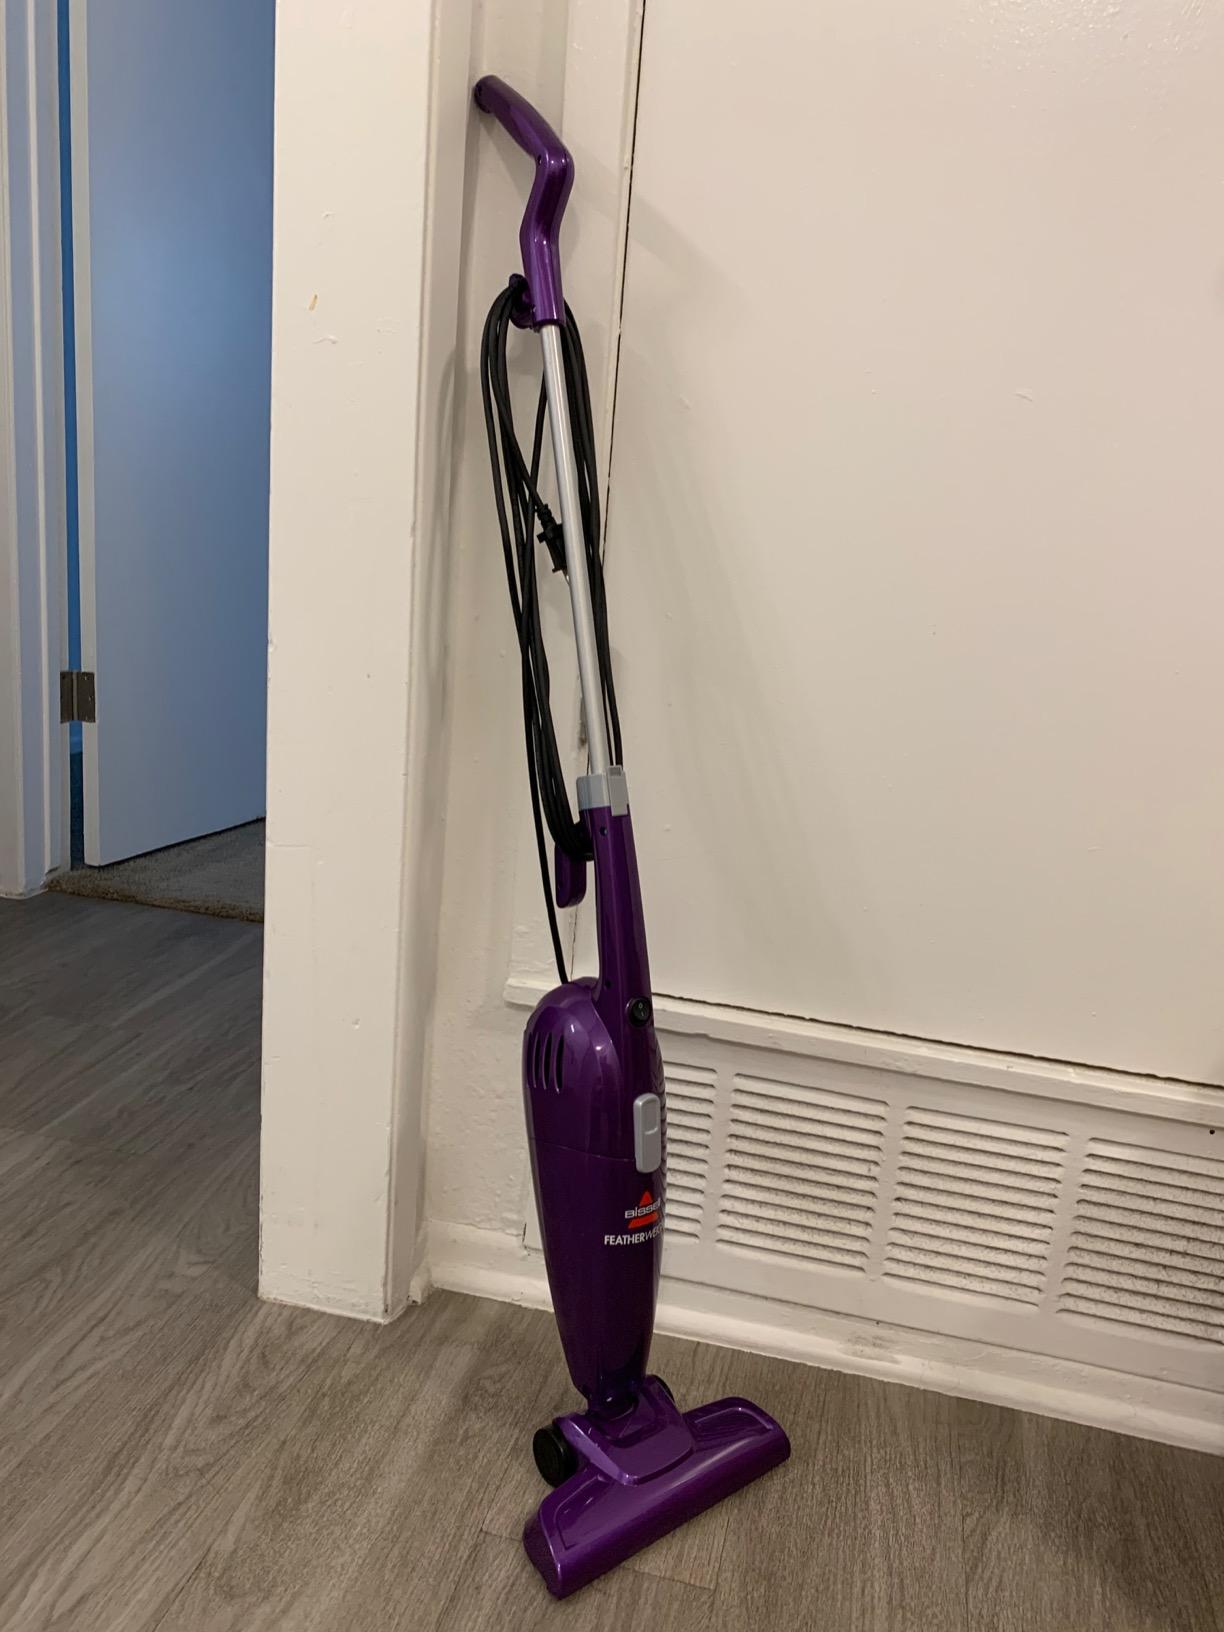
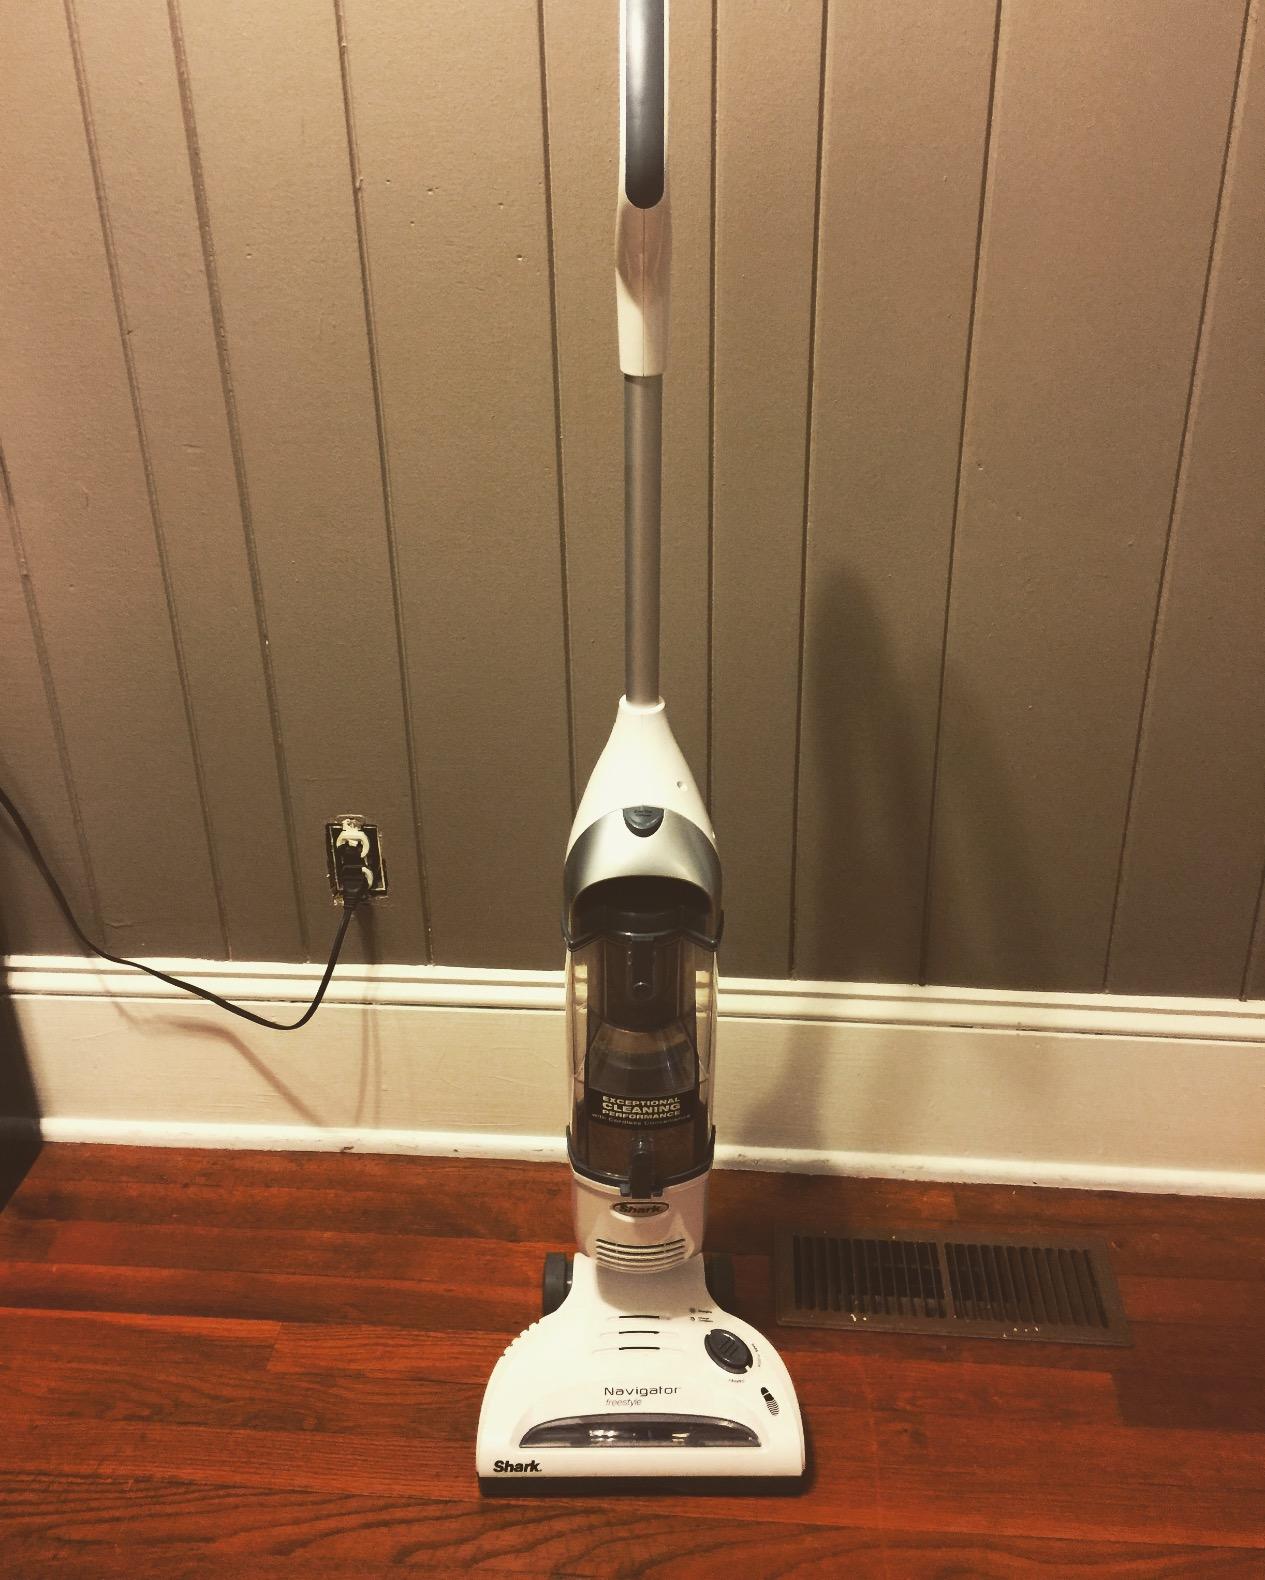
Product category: items_vacuum
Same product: no